Michel Draguet

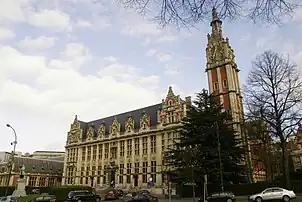
Université libre de Bruxelles (Brussels, Belgium)

His studies about symbolism are now international reference ("Le Symbolisme en Belgique", Anvers, Fonds Mercator, 2005. Second Edition, 2010) and conducted him to organize several exhibitions :